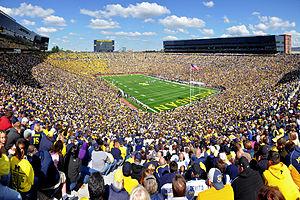
L'International Champions Cup 2018 est la sixième édition de ce tournoi amical international de pré-saison. Il s'est déroulé entre le 20 juillet et le 11 août 2018.
L'International Champions Cup 2014 est la deuxième édition du tournoi de pré-saison. Huit clubs européens s'y affrontent dans un mini-championnat à 4 équipes afin d'accéder à la finale. Ce tournoi se déroule du 24 juillet 2014 au 4 août 2014 dans différentes villes des États-Unis ainsi qu'au Canada.